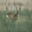
Label: deer